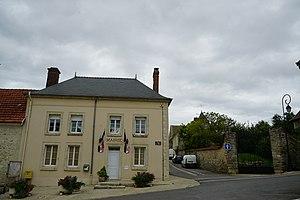
vue de Lagery
Lagery est une commune française, située dans le département de la Marne en région Grand Est.